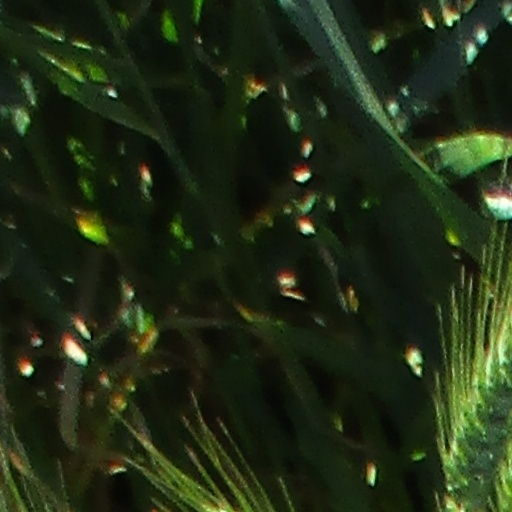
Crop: wheat